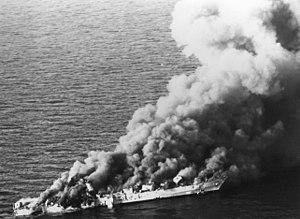
La Marine de la république islamique d'Iran est la marine de guerre de l'Iran.
Le 3 juillet 1988, l'Airbus A300 du vol Iran Air 655 reliant Bandar Abbas à Dubaï, aux Émirats arabes unis, est abattu par erreur par des missiles tirés par le croiseur américain USS Vincennes, au-dessus du golfe Persique. L'accident fait 290 victimes, dont 66 enfants. Le signal radar de l'avion de ligne de la compagnie Iran Air a été confondu avec celui d'un avion de combat iranien F-14 ayant décollé de Bandar Abbas juste après lui, conduisant le commandant du croiseur à ordonner d'abattre la cible.
La guerre Iran-Irak, connue en Iran sous le nom de guerre imposée ou Défense sacrée et en Irak sous le nom de Qādisiyyah de Saddam est une guerre qui a opposé l'Iran à l'Irak entre le 22 septembre 1980, date de l'invasion irakienne de l'Iran, et le 20 août 1988. La guerre s'inscrit dans la lignée des multiples dissensions liées aux litiges frontaliers opposant les deux pays. Elle est également due aux appréhensions des conséquences de la révolution iranienne de 1979 qui porte l'ayatollah Khomeini au pouvoir, le gouvernement sunnite irakien de Saddam Hussein craignant que cette dernière n'attise les desseins révolutionnaires de la majorité chiite longuement réprimée. Le conflit s'explique également par la volonté de l'Irak de remplacer l'Iran en tant que puissance dominante du golfe Persique.
Une arme à sous-munitions, également appelée bombe à sous-munitions, ou roquette à sous-munitions, est un conteneur transportant de nombreux autres projectiles explosifs, de taille plus réduite, dites « sous-munitions ». Cette munition « anti-matériel » ou « anti-personnel » permet de traiter des surfaces étendues en demandant moins de munitions que les munitions classiques.